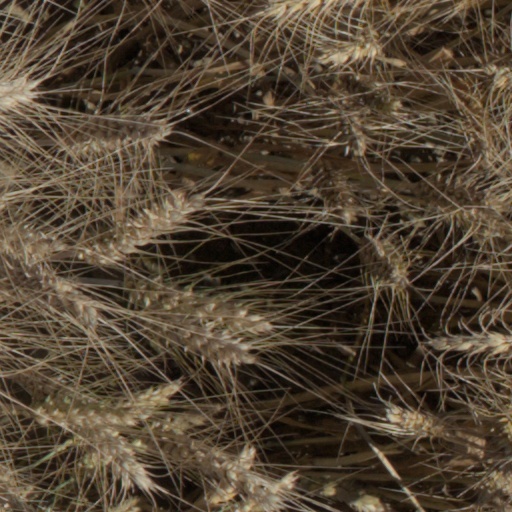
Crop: wheat